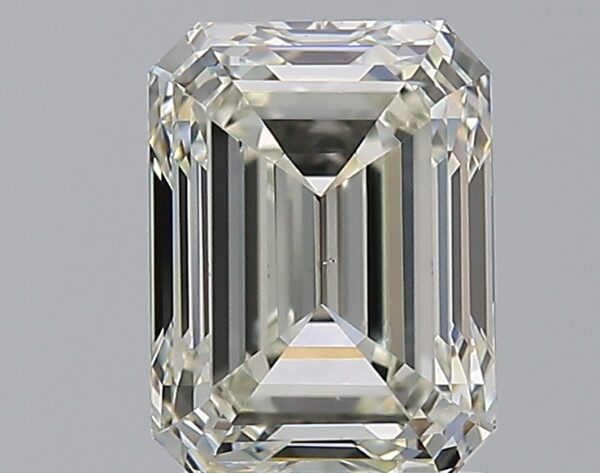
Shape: emerald
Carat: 2.51
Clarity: VS1
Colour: J
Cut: VG
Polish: EX
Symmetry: VG
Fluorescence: N
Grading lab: GIA
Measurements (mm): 8.63 x 6.44 x 4.49